Negro Fort

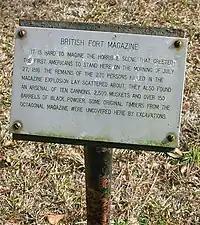
A plaque at the site of Negro Fort marking the location of the powder magazine

The Battle of Negro Fort (African Fort) was the first major engagement of the Seminole Wars period, and marked the beginning of General Andrew Jackson's conquest of Florida. Three leaders of the fort were former Colonial Marines who had come with Nicolls (since departed) from Pensacola. They were: Garçon ("Servant"), 30, a carpenter and former slave in Spanish Pensacola, valued at 750 pesos; Prince, 26, a master carpenter valued at 1,500 pesos, who had received wages and an officer's commission from the British in Pensacola; and Cyrus, 26, also a carpenter, and literate. Prince may have been the military commander of the same name at the head of 90 free blacks brought from Havana to assist the Spanish defense in St. Augustine during the Patriot War of 1812. As the U.S. expedition drew near the fort on July 27, 1816, black militiamen had already been deployed and began skirmishing with the column before regrouping back at their base. At the same time the gunboats under Master Loomis moved upriver to a position for a siege bombardment. Negro Fort was occupied by about 330 people at the time of the battle. At least 200 were maroons, armed with ten cannons and dozens of muskets. Some were former Colonial Marines. They were accompanied by thirty or so Seminole and Choctaw warriors under a chief. The remaining were women and children, the families of the black militia.